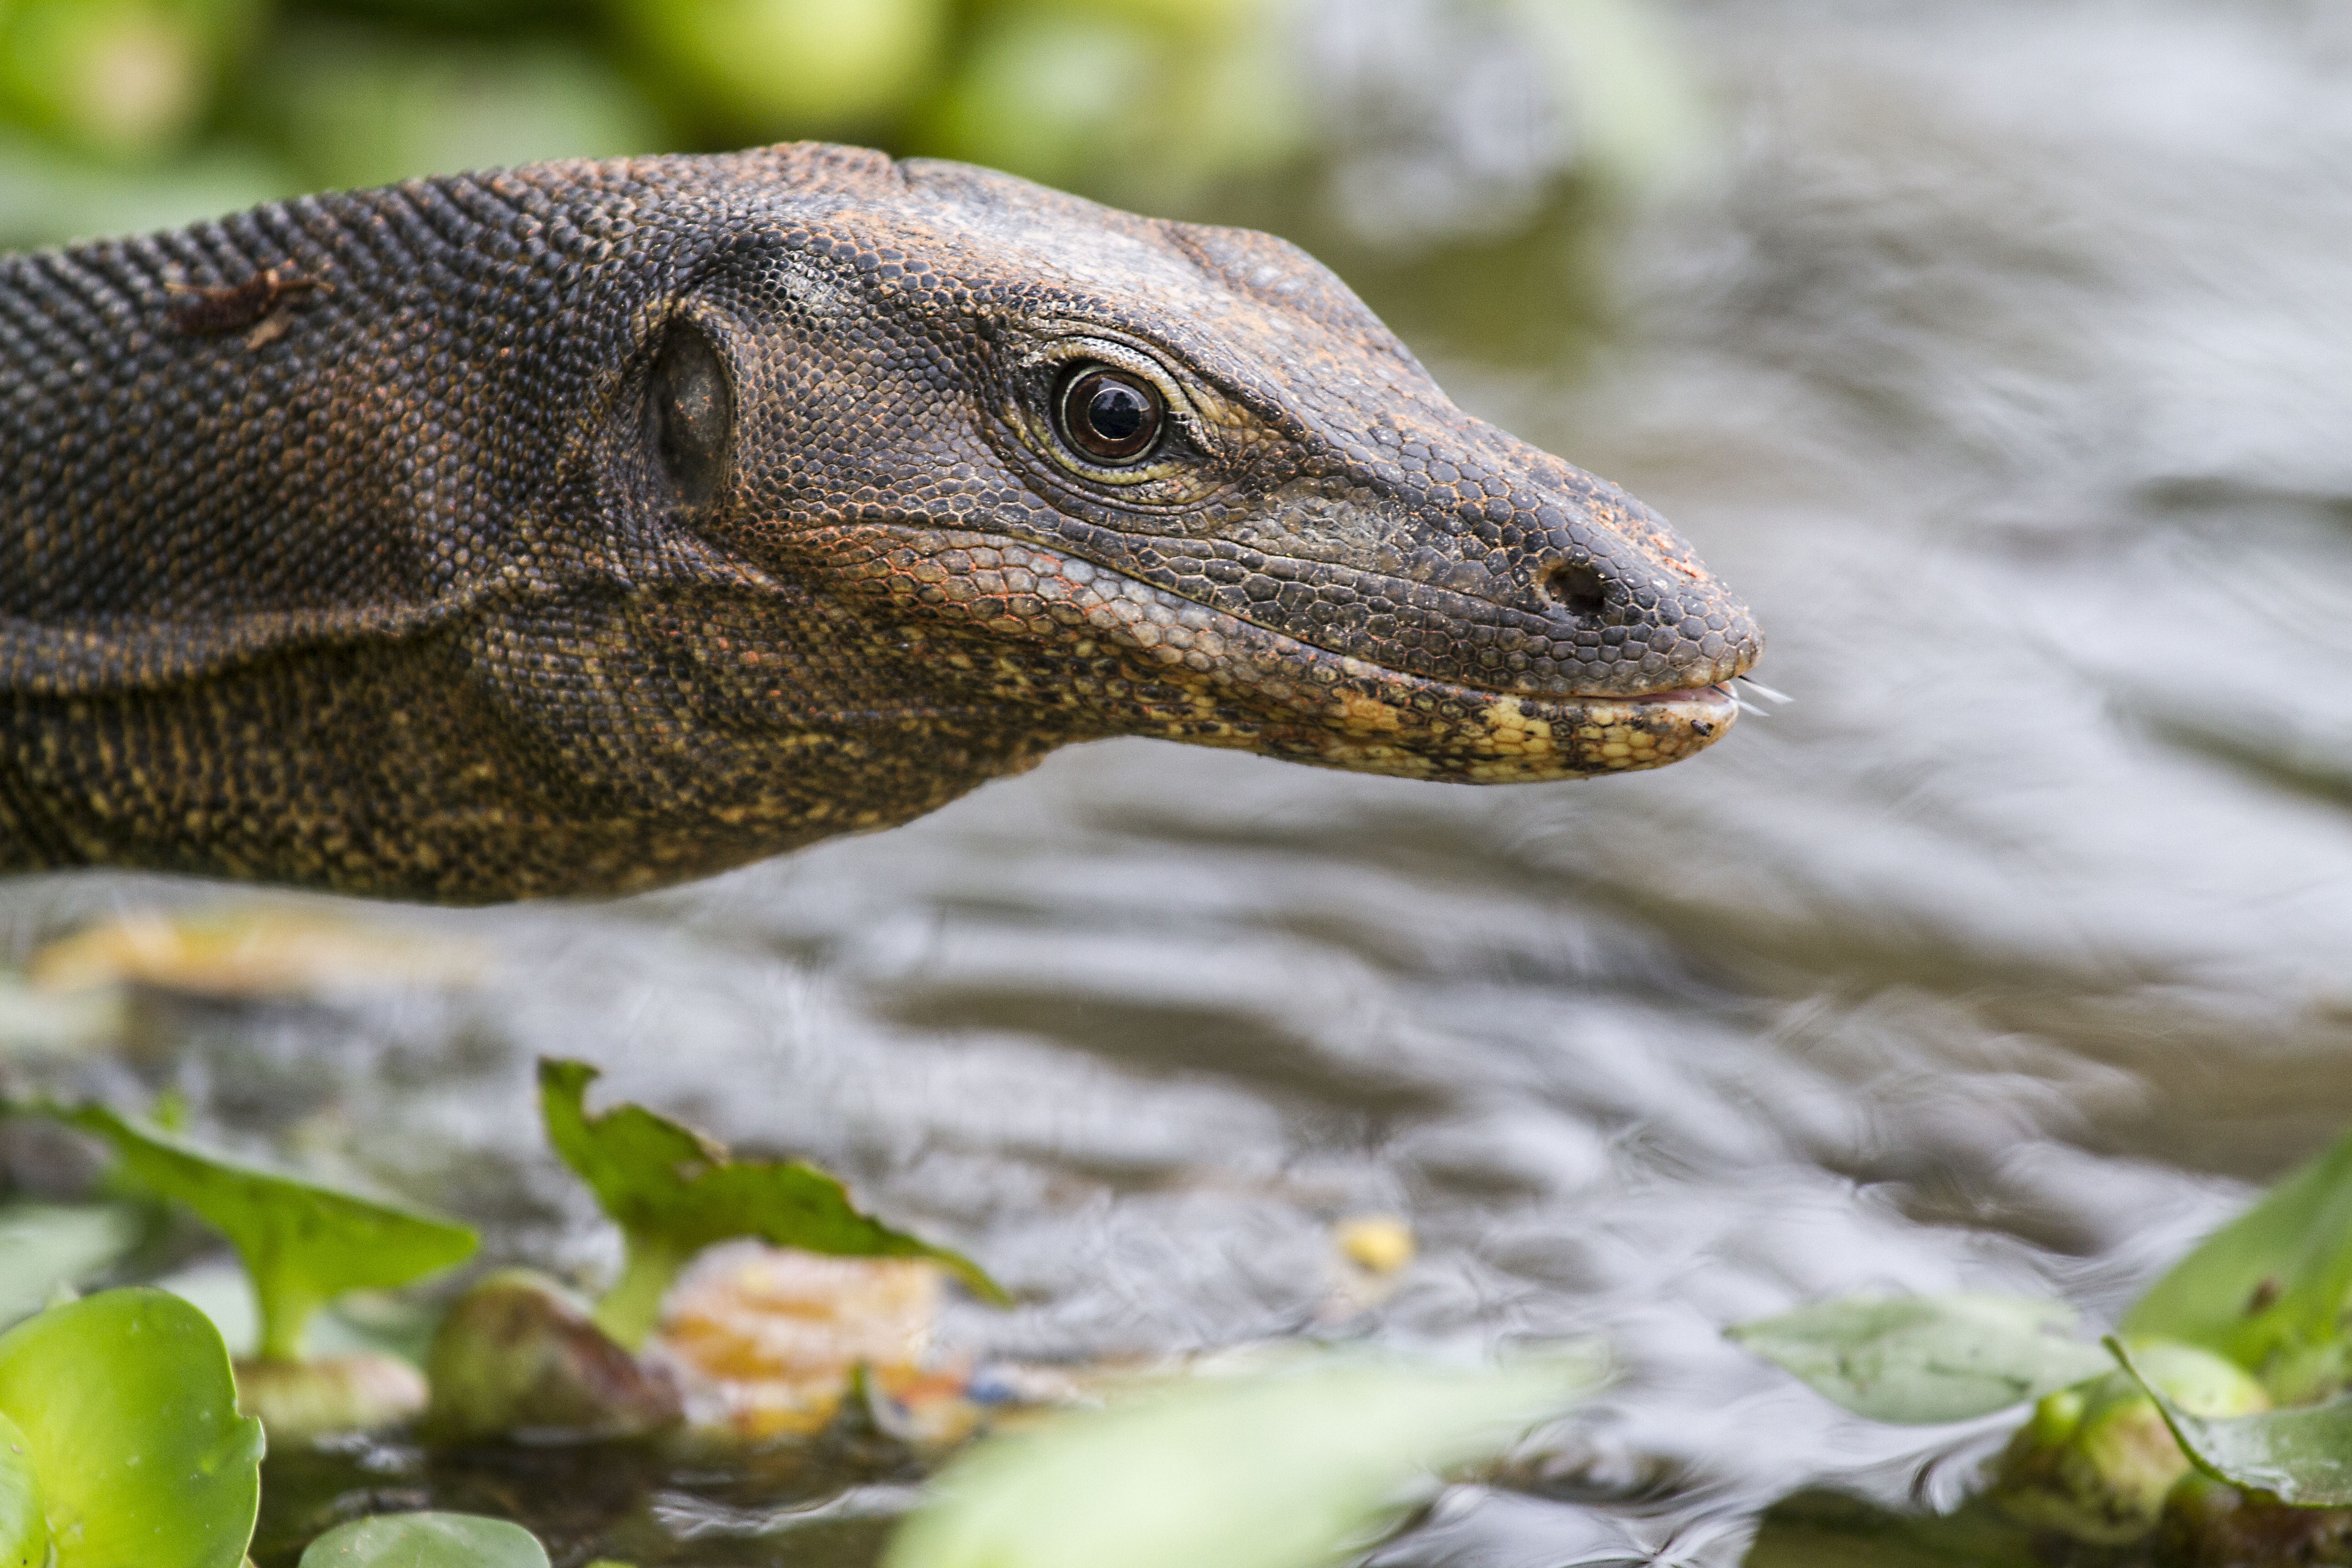
wild life, lizard, natural, nature, water, natural environment, komodo dragon, organism, Varanidae, reptile, grass, terrestrial animal, adaptation, scaled reptile, snout, close up, wilderness, monitor lizard, natural landscape, iguania, nature reserve, wildlife, landscape, rock, plant, claw